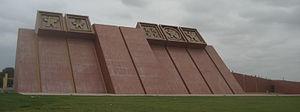
La culture Moche est une culture précolombienne pré-incaïque qui s'est étendue tout au long de la côte nord péruvienne, à peu près entre l'an 100 et l'an 700 ap. J.-C. Elle était contemporaine de la culture Nazca qui occupait la côte sud péruvienne, se situant chronologiquement entre l'ère Chavín et l'ère Chimú. La brillante culture des mochicas est contemporaine des Maya de la Mésoamérique et précède de plus de huit siècles le célèbre empire des Incas.